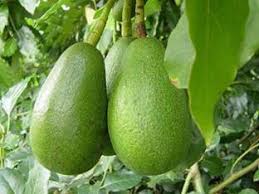
Label: Avocado